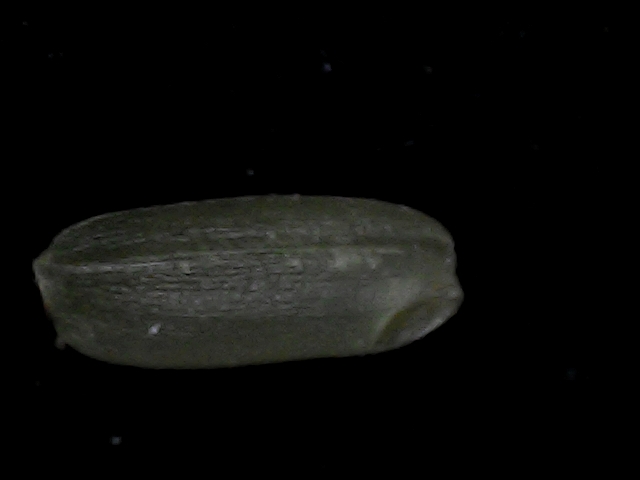
Rice variety: BD95